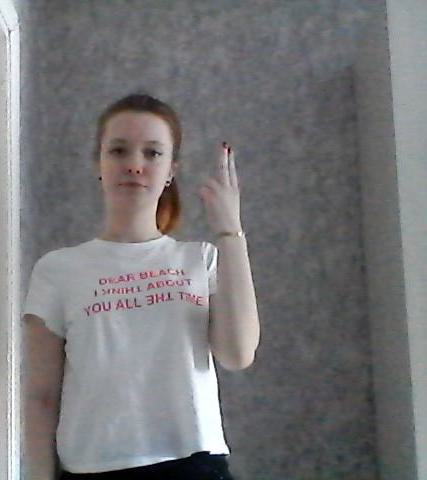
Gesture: two_up_inverted